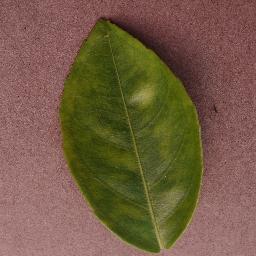
Label: Orange___Haunglongbing_(Citrus_greening)